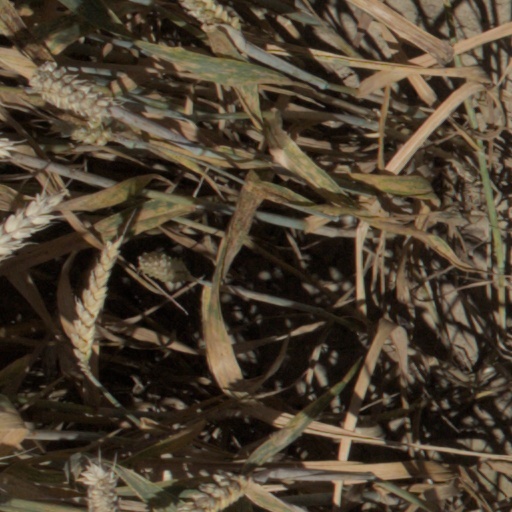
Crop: wheat